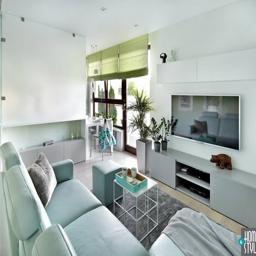
the light - colour interior with the furniture of take me home